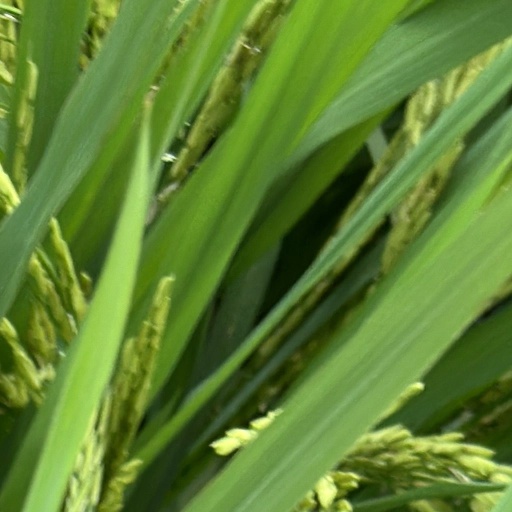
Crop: rice